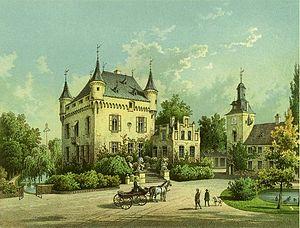
Le château de Loersfeld est un château situé à Kerpen dans l'État de Rhénanie-du-Nord-Westphalie. Il a été construit il y cinq cents ans et est en possession des barons von Fürstenberg depuis 1819.
Kerpen est une ville allemande du land de Rhénanie-du-Nord-Westphalie, dans l’arrondissement du Rhin-Erft et le district de Cologne. Elle est arrosée par l’Erft. Elle comptait 64 746 habitants au 31 décembre 2008, et se situe à une vingtaine de kilomètres au sud-ouest de Cologne. Beethoven y a habité quelque temps. Les pilotes de Formule 1, Michael Schumacher et Ralf Schumacher ont passé leur enfance au village de Manheim dépendant de la municipalité.